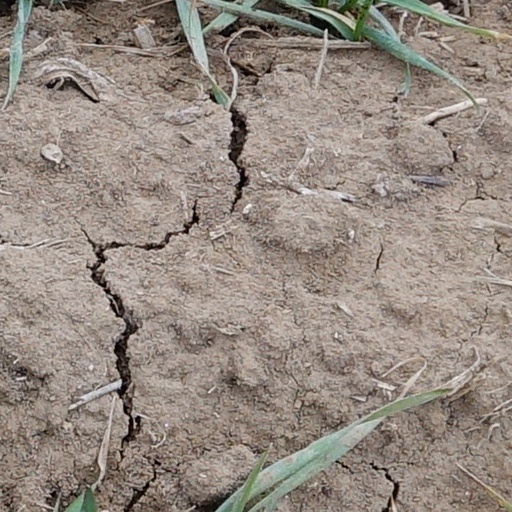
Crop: wheat